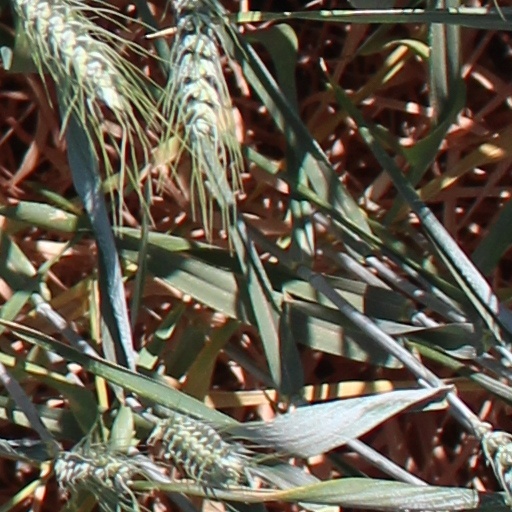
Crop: wheat